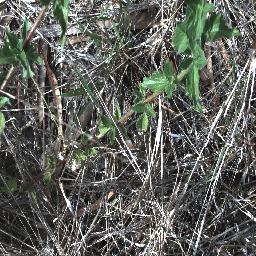
Label: siam_weed